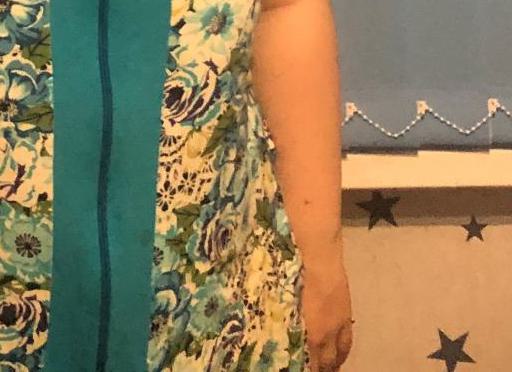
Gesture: no_gesture